Vladyslav Manafov

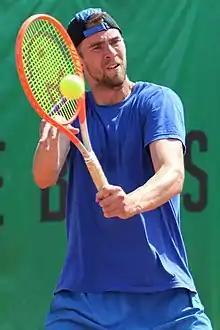
Manafov at the 2022 Internationaux de Tennis de Blois

Vladyslav Serhiyovych Manafov (born 22 April 1993 in Kyiv) is a Ukrainian tennis player.